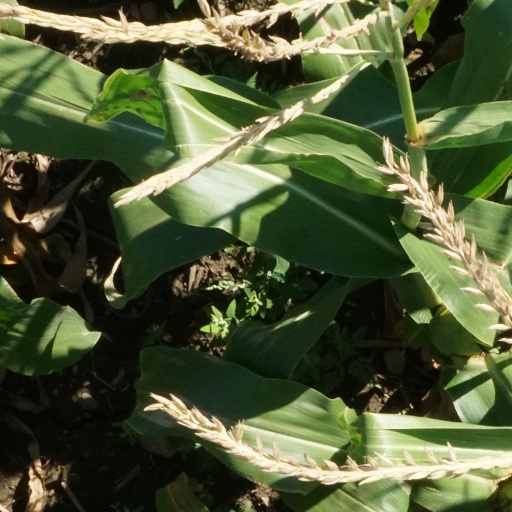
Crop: maize; corn